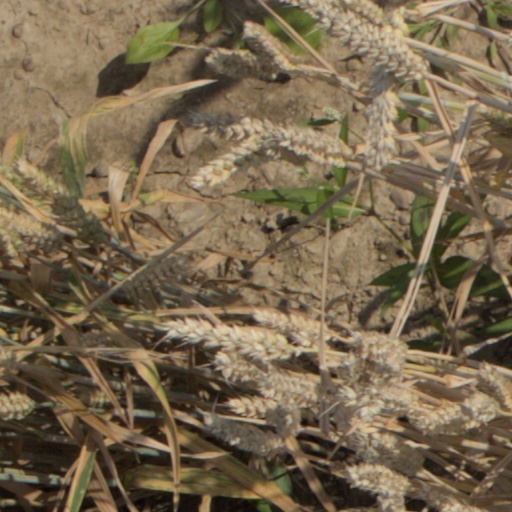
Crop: wheat